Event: Nepal Earthquake
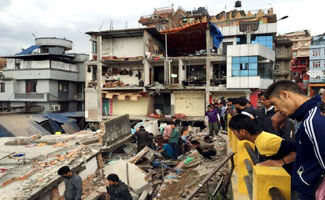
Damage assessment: damage